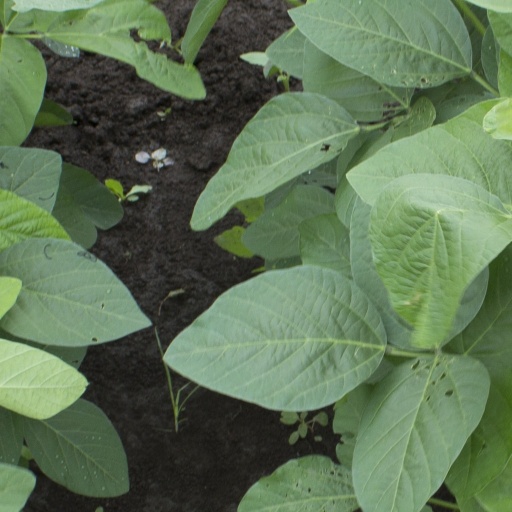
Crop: soybean